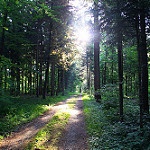
Label: forest